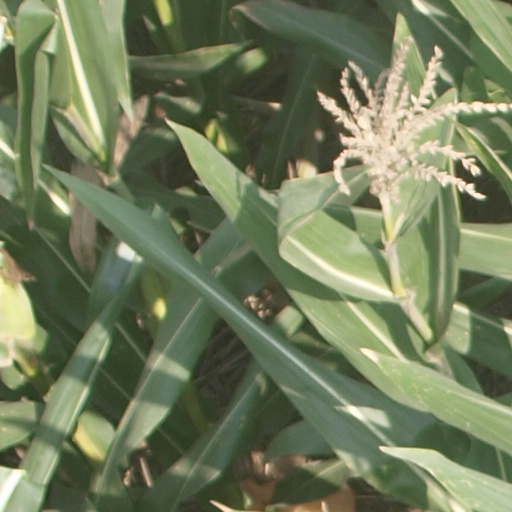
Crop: maize; corn